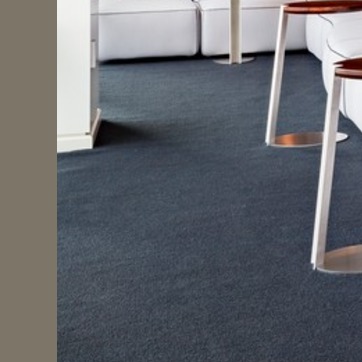
Material: carpet